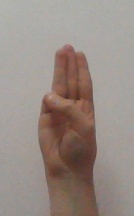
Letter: thaa